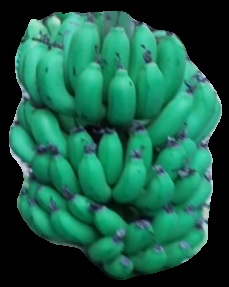
Variety: pachbale
Grade: grade2